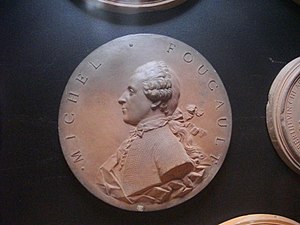
Michel Foucault / Videnskabelig kontekst
Michel Foucault afbilledet på en medalje af Jean-Baptiste i kongerummet i Château de Chaumont-sur-Loire, Loir-et-Cher, Frankrig.
"Michel Foucault var en fransk filosof og idéhistoriker. Han var professor ved Collège de France i ""Tankesystemernes Historie"", som var en form for idehistorie. Foucault er bedst kendt for sine studier af sociale institutioner, bl.a. psykiatri, politiet, humanvidenskaberne og fængselssystemet, såvel som sit arbejde vedr. seksualitet. Han havde en enorm indflydelse på mange områder, herunder litteraturvidenskab, filosofi, historie, psykoanalyse, videnskabshistorie og videnssociologi.